William I of the Netherlands

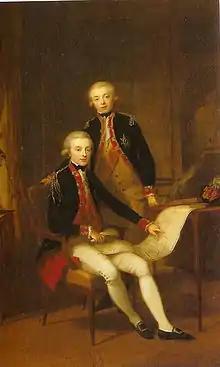
Young William and his brother Frederick in 1790

King William I's parents were the last stadtholder William V, Prince of Orange of the Dutch Republic, and his wife Wilhelmina of Prussia. Until 1806, William was formally known as William VI, Prince of Orange-Nassau, and between 1806 and 1813 also as Prince of Orange. In Berlin on 1 October 1791, William married his maternal first cousin (Frederica Louisa) Wilhelmina of Prussia, born in Potsdam. She was the daughter of King Frederick William II of Prussia. After Wilhelmina died in 1837, William married Countess Henrietta d'Oultremont (28 February 1792, in Maastricht – 26 October 1864, in Schloss Rahe), created countess of Nassau, on 17 February 1841, also in Berlin.